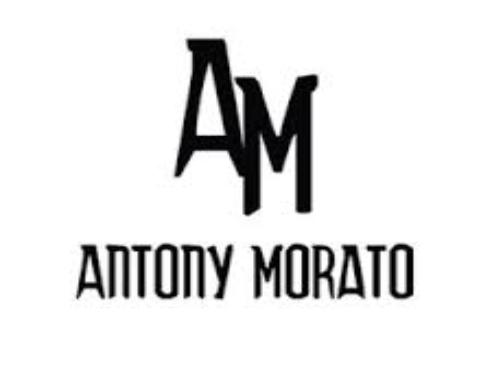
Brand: Antony Morato
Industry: Clothes